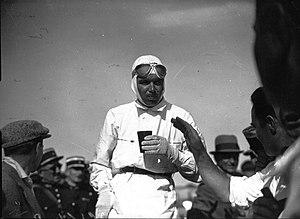
Otto Wilhelm Rudolf Caracciola, dit Rudolf Caracciola, né le 30 janvier 1901 à Remagen dans le royaume de Prusse, sous l'Empire allemand et mort le 28 septembre 1959 à Cassel dans la Hesse, en Allemagne de l'Ouest, est un coureur automobile et moto allemand puis suisse. Il est considéré comme l'un des plus grands pilotes de Grands Prix d'avant-guerre et reconnu pour son perfectionnisme. Son record de victoires au Grand Prix d'Allemagne est toujours inégalé en 2020.
Le Grand Prix automobile de France 1935 est un Grand Prix hors-championnat qui s'est tenu sur l'autodrome de Linas-Montlhéry le 23 juin 1935.